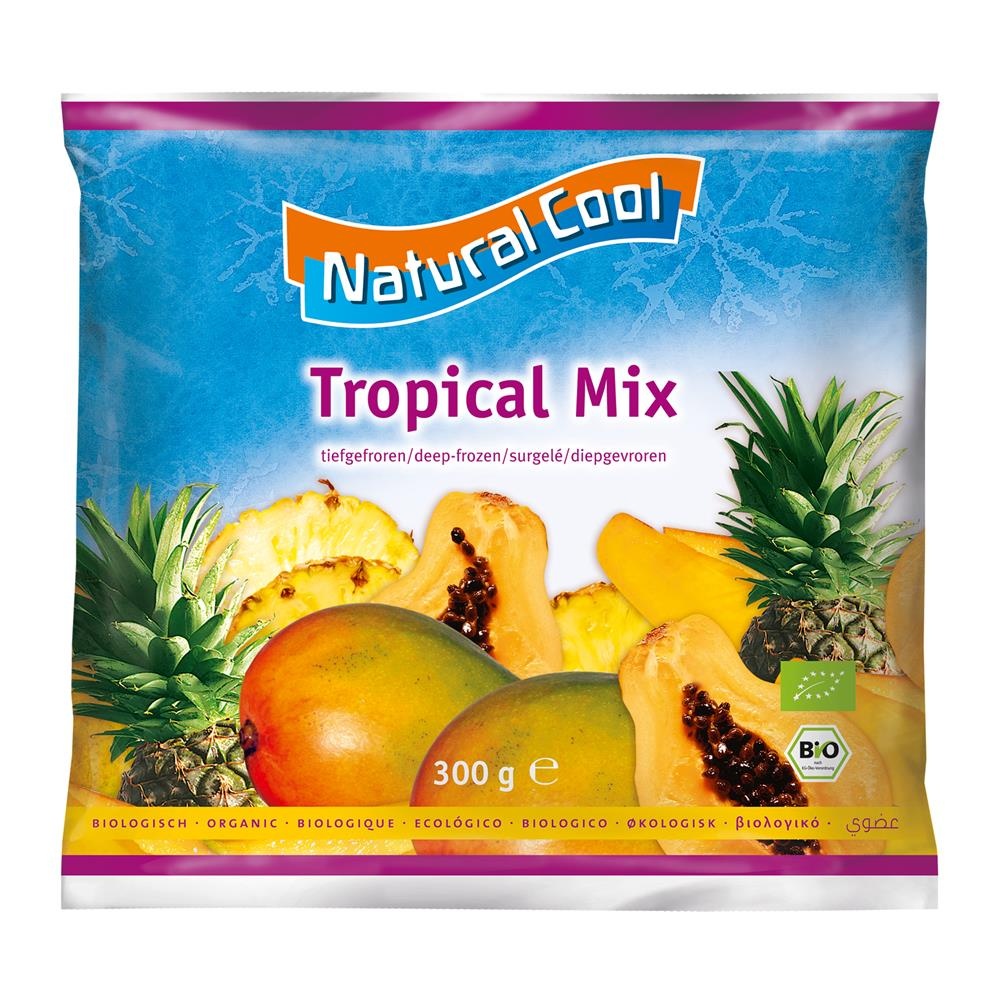
Organic Tropical Mix 300g (Sold in multiple of 2)
Full bodied flavour, harvested in high quality, gently shock frozen
Brand: Natural Cool
Category: Food, Beverages & Tobacco > Food Items > Fruits & Vegetables > Fresh & Frozen Fruits > Fruit Mixes